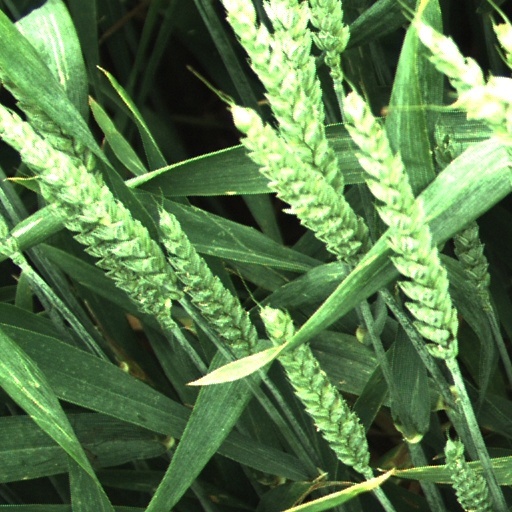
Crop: wheat